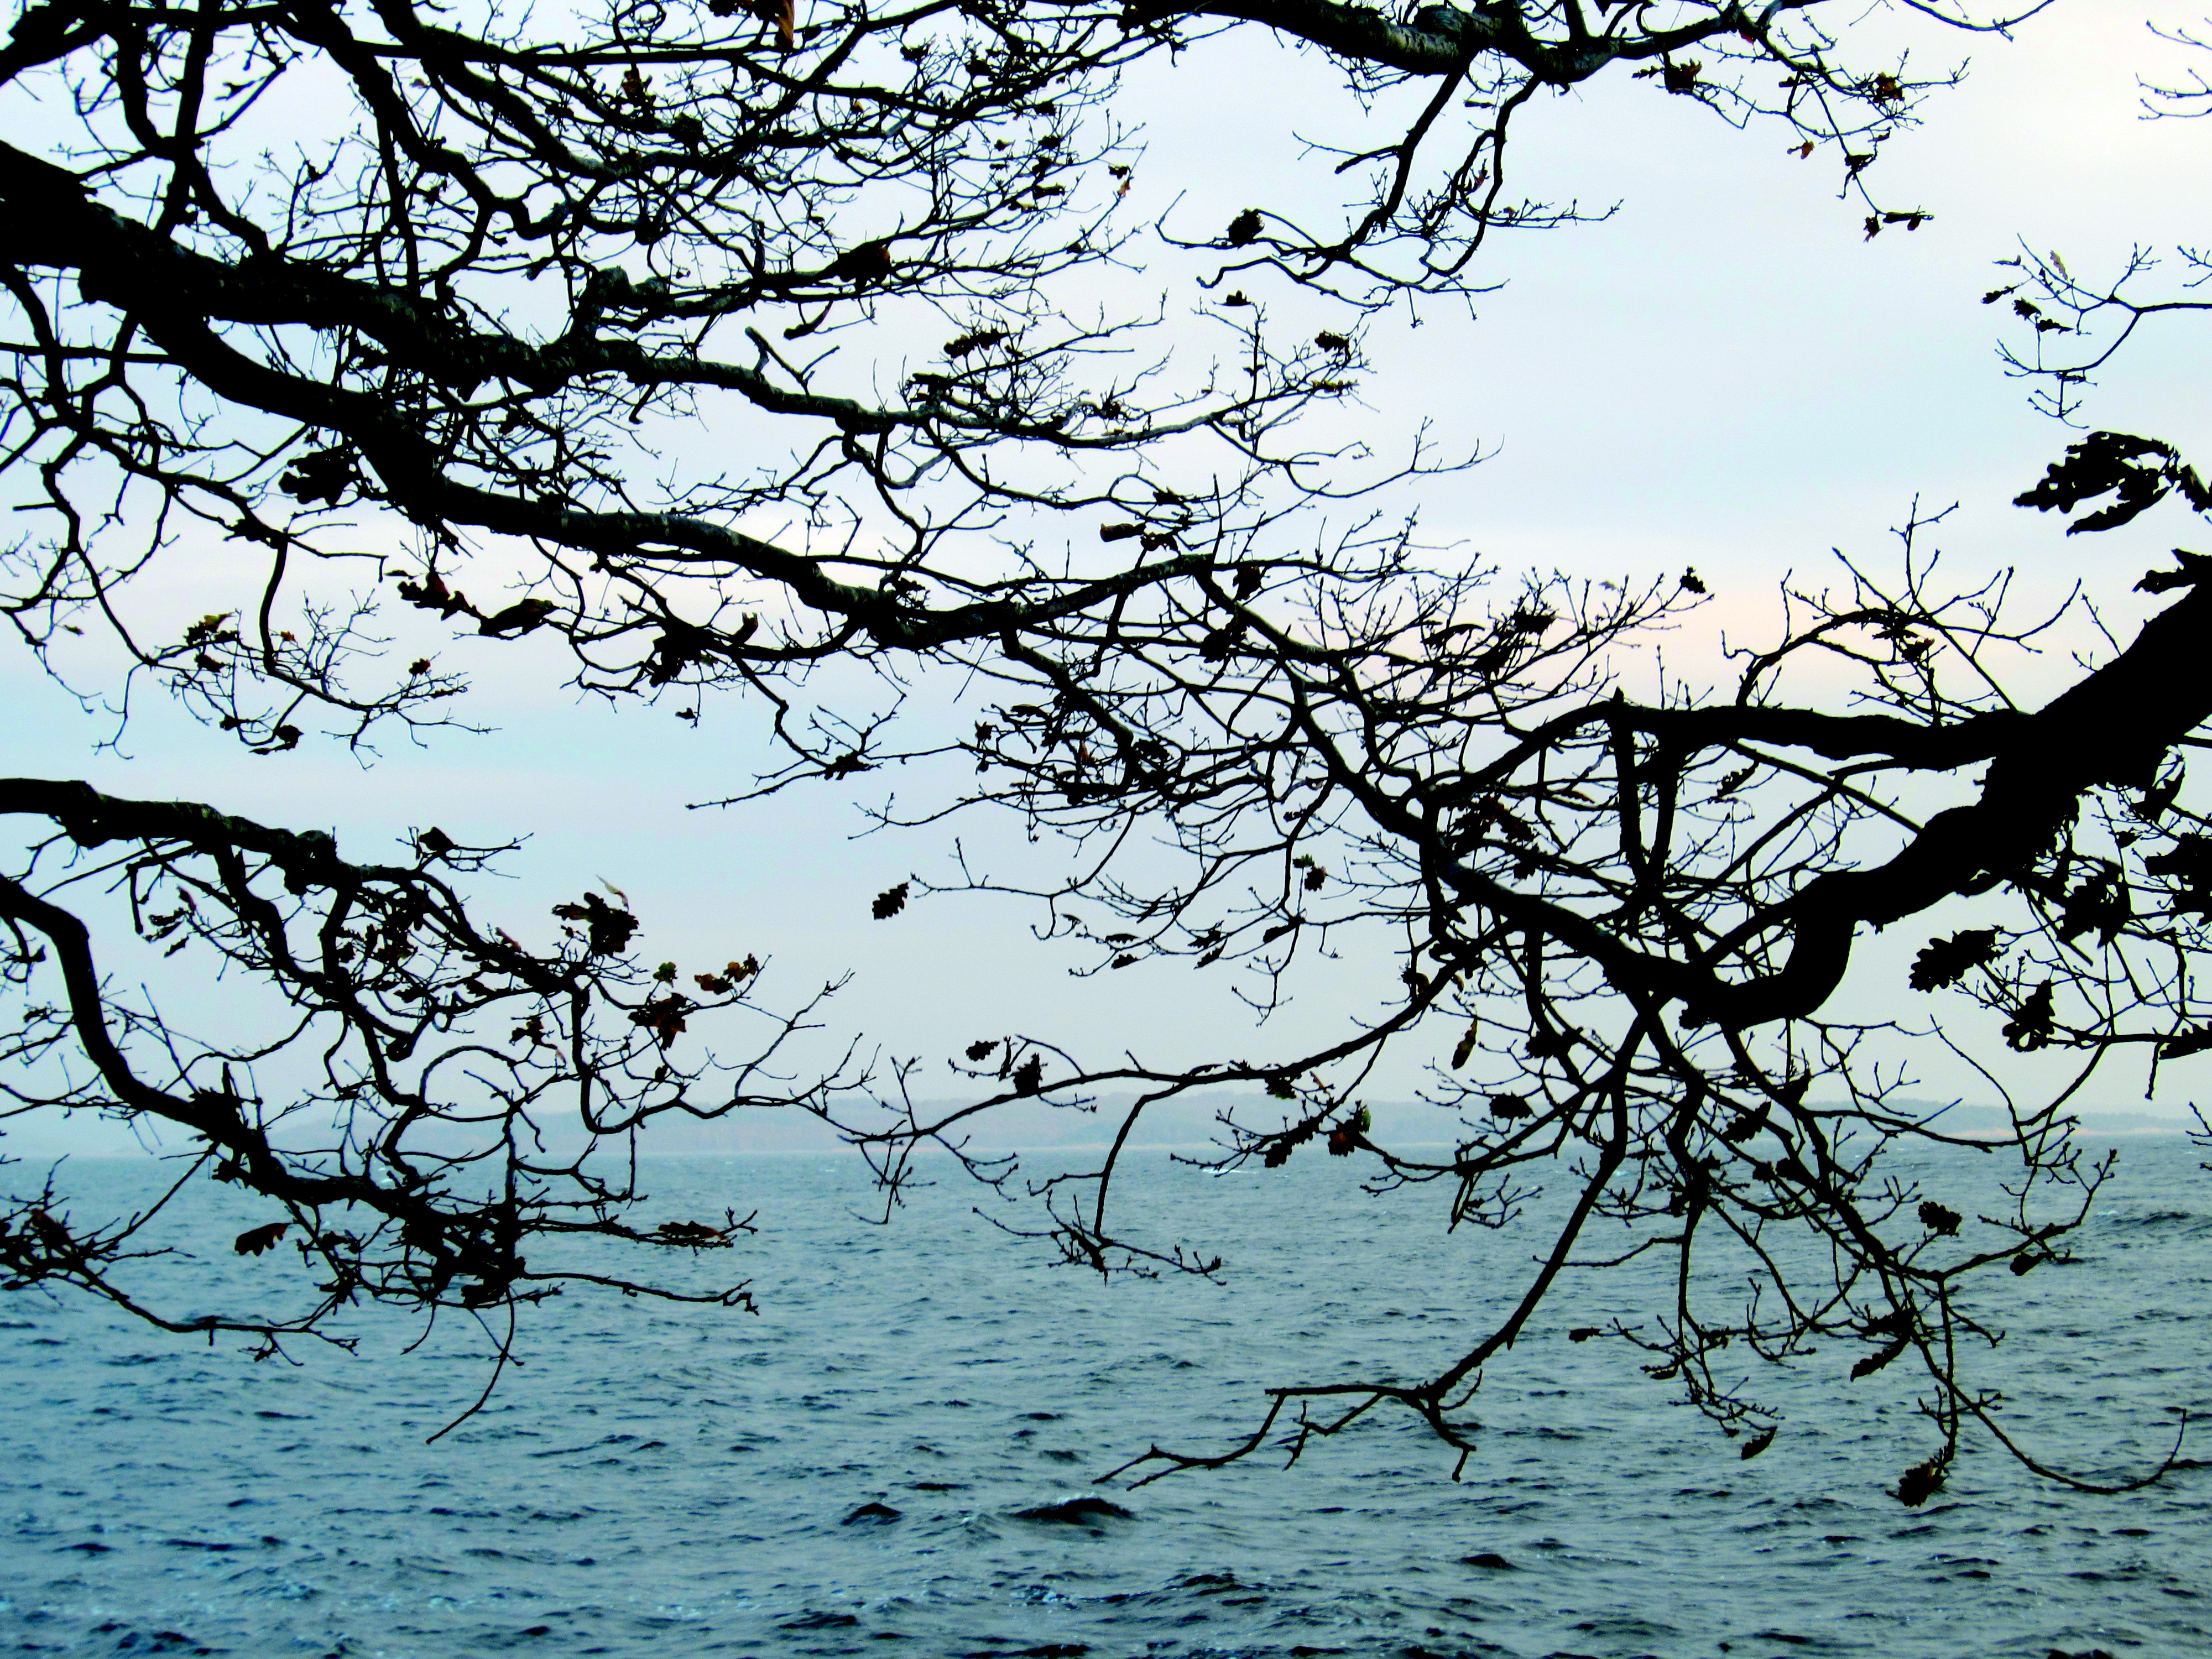
sea, tree, nature, branch, plant, sky, leaf, flower, coastal, reflection, branches, archipelago, woody plant